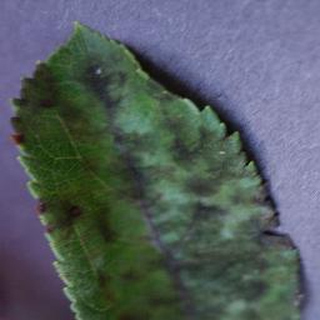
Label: apple_apple_scab